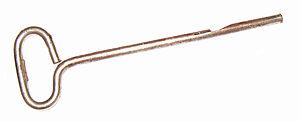
Un ouvre-boîte, ou ouvre-boite, parfois ouvre-boîtes ou ouvre-boites, est un outil servant à ouvrir les boîtes de conserves métalliques lorsqu'elles sont dépourvues de système d'ouverture facile.
Une boîte de conserve, ou une boite de conserve, est un contenant métallique hermétique, permettant la mise en conserve des aliments et leur maintien à température ambiante. Traditionnellement, elle s’ouvre à l’aide d’un ouvre-boîte qui découpe le couvercle, à moins qu’elle ne soit dotée, comme c’est de plus en plus fréquemment le cas au XXIᵉ siècle, d’un dispositif d’ouverture facilitée.